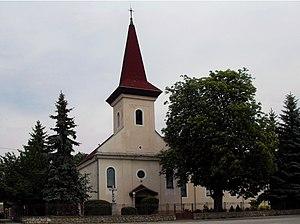
Čečejovce est un village de Slovaquie situé dans la région de Košice.